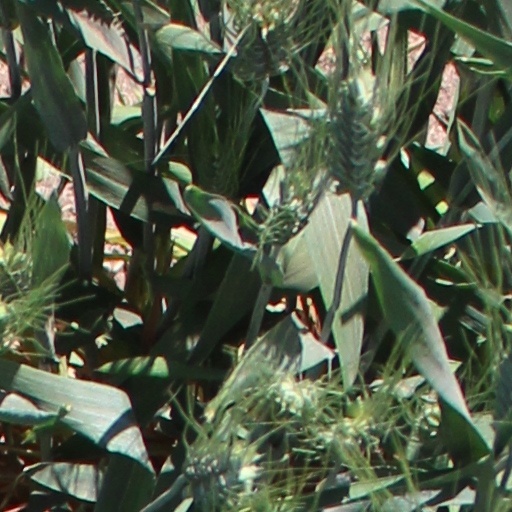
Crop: wheat